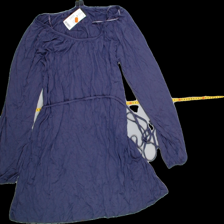
View: front
Type: Dress
Category: Ladies
Brand: Gina Tricot
Colors: Purple
Material: 100%viscose
Size: XL
Trend: No trend
Stains: No
Price range: 50-100
Recommended usage: Reuse